Barnegat Light Public School

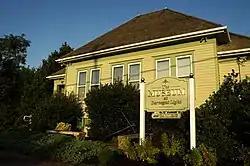

The Barnegat Light Public School was the one-room schoolhouse for the borough of Barnegat Light in Ocean County, New Jersey, United States, from 1903 until June 15, 1951. It became the Barnegat Light Historical Society Museum in 1954. The schoolhouse was added to the National Register of Historic Places on June 7, 1976, for its significance in education.